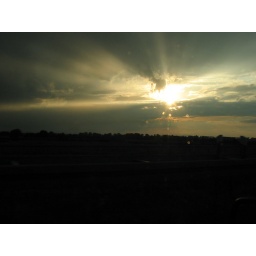
sunset in clouds over a highway